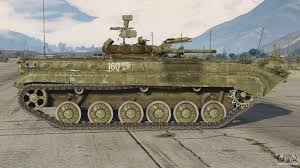
Label: BMP-1